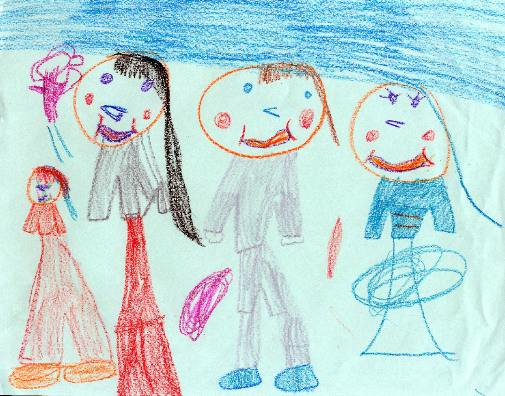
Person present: No